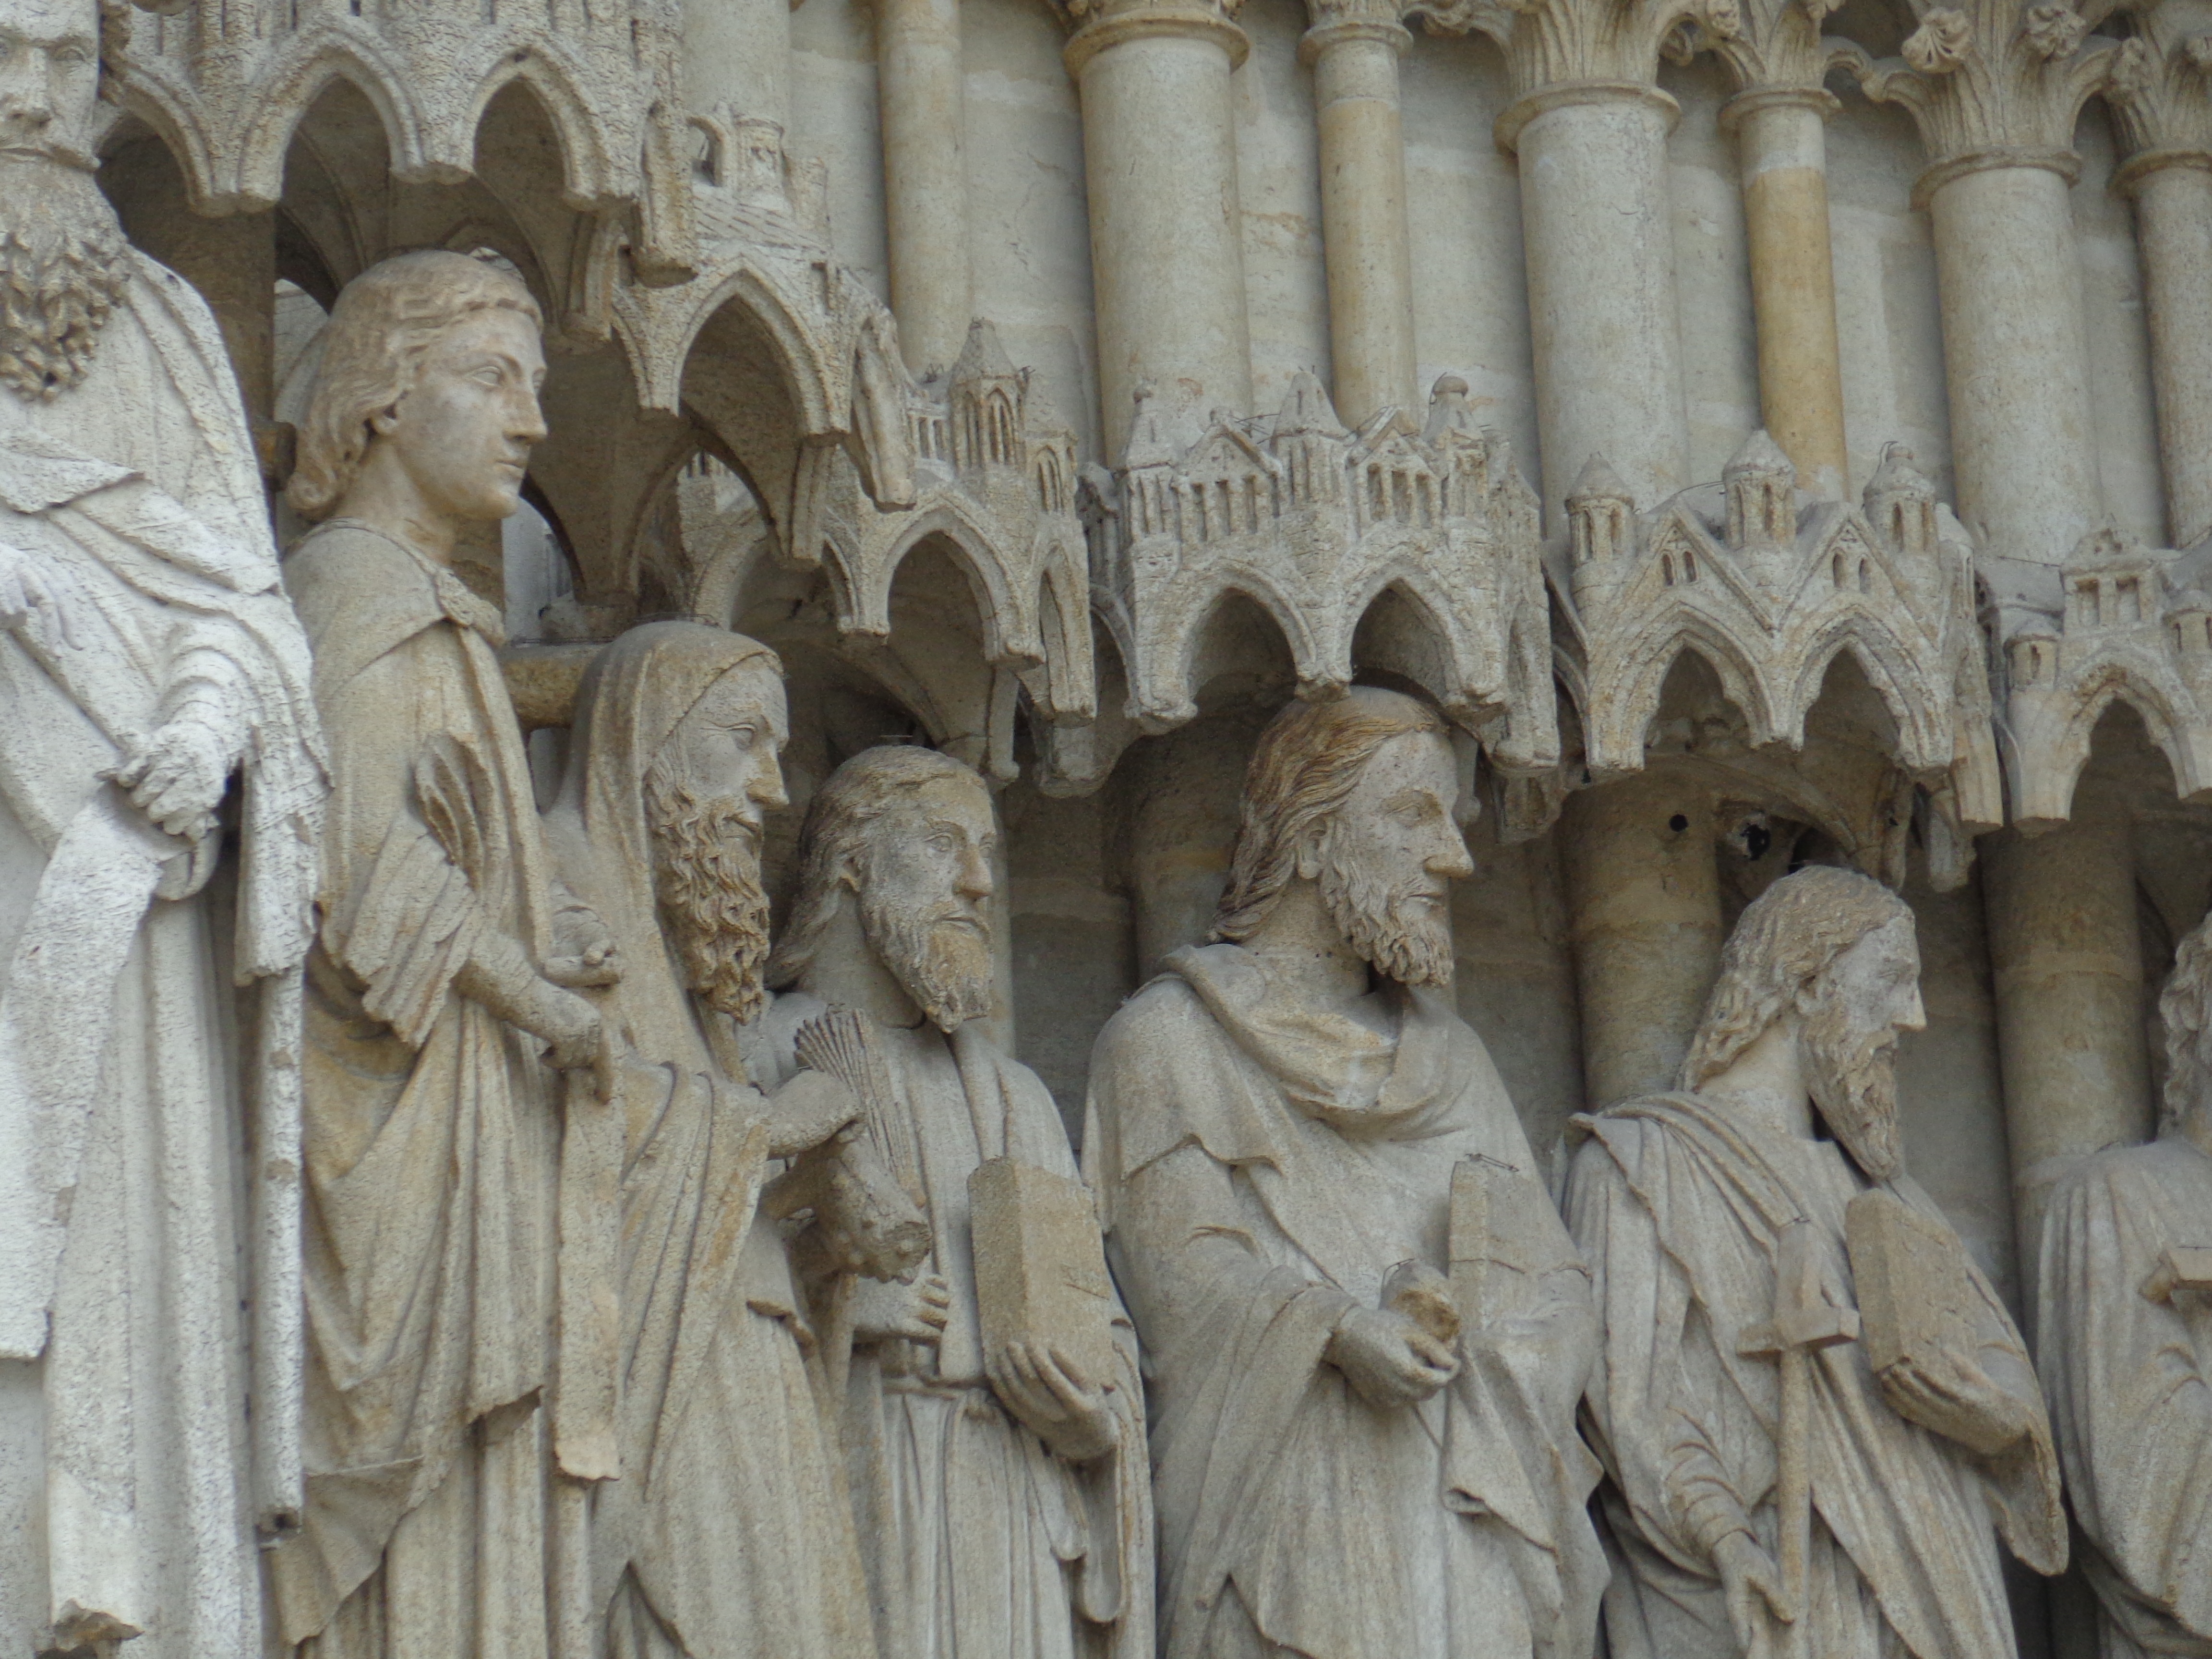
monument, formation, statue, religion, cathedral, place of worship, sculpture, art, temple, monastery, carving, relief, stone carving, hindu temple, ancient history, classical sculpture